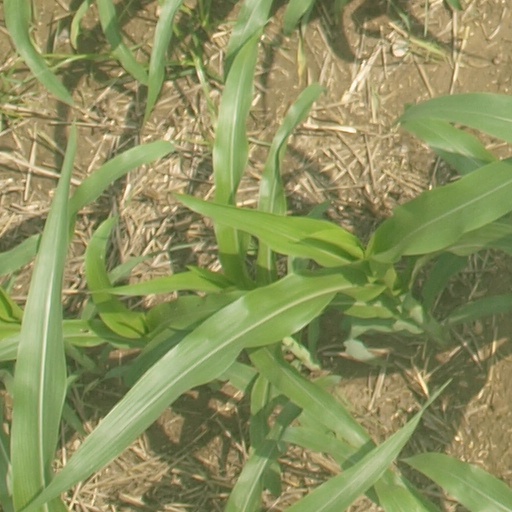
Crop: maize; corn